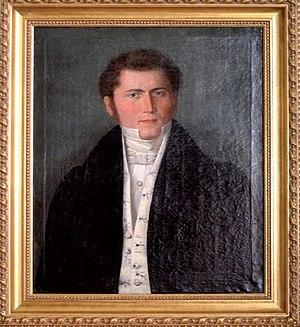
Portrait de Jean-Baptiste Vercin par Joseph Antoine Chatron
Joseph Antoine Chatron est un médecin français, disciple puis continuateur et fils spirituel de Samuel Hahnemann, le fondateur de l’homéopathie, né le 24 mars 1805 à Thônes, mort à Talloires le 4 juillet 1876.